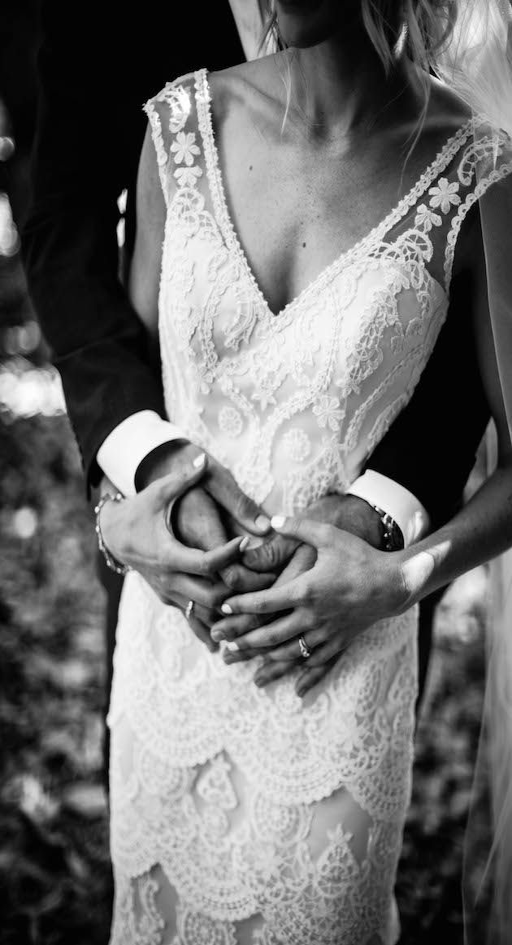
beautiful shot of the happy couple by person